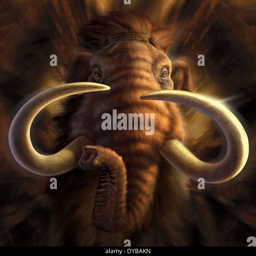
full on view of biological species